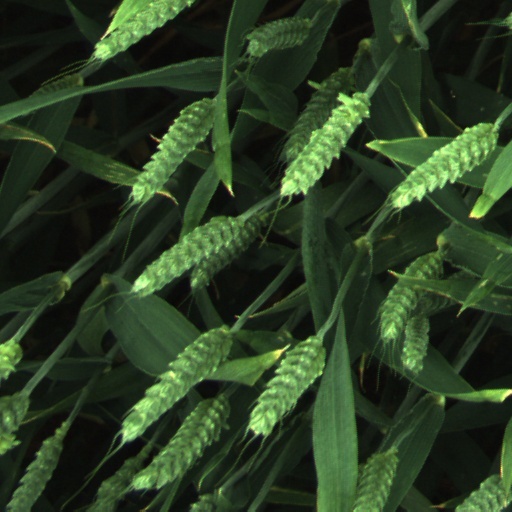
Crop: wheat